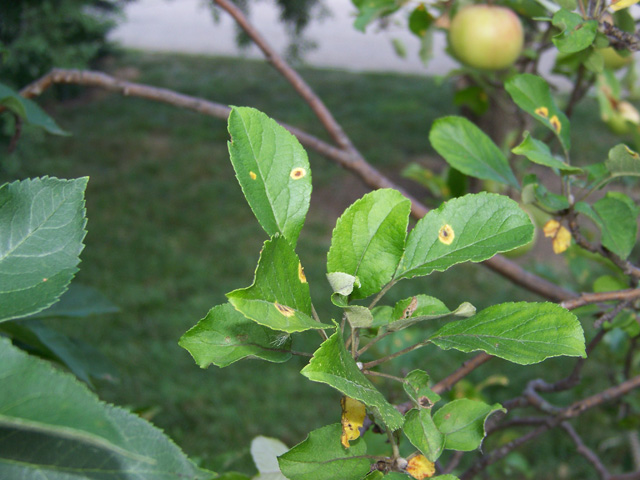
Labels: Apple rust leaf, Apple rust leaf, Apple rust leaf